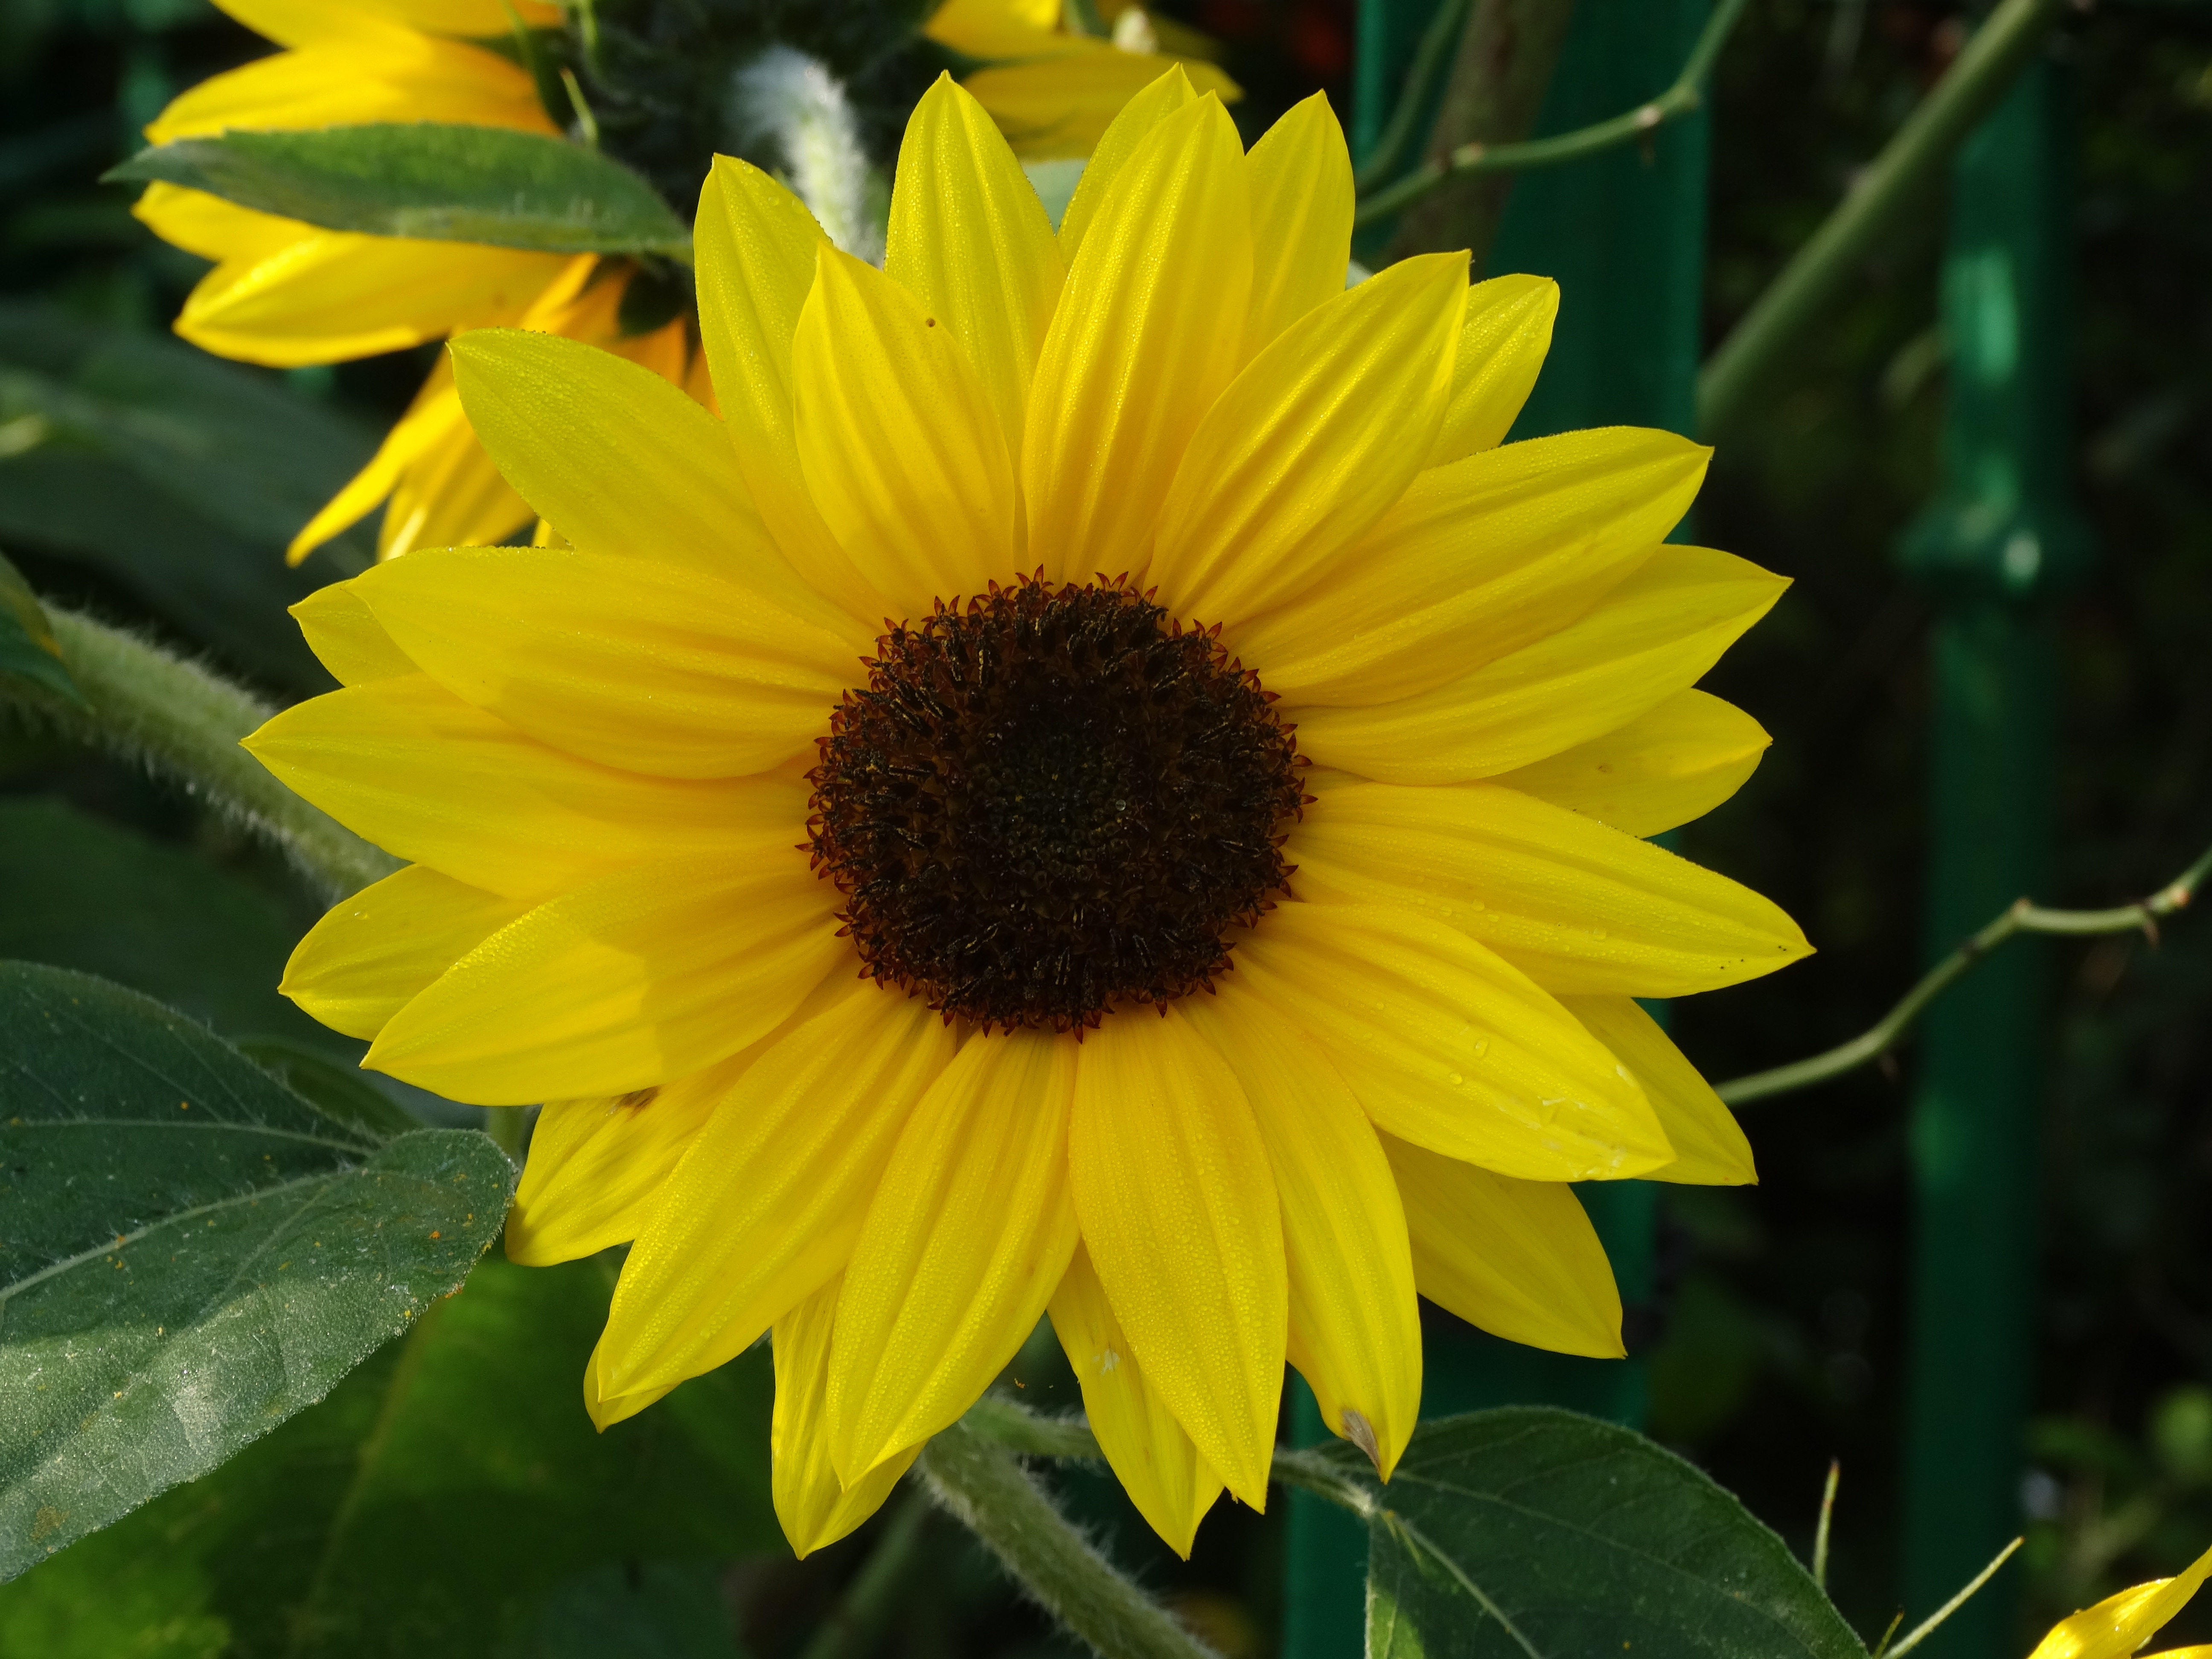
plant, flower, petal, botany, yellow, garden, flora, sunflower, wildflower, petals, macro photography, flowering plant, daisy family, annual plant, plant stem, land plant